DJ Zinhle

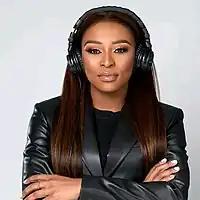
Zinhle in 2023

Ntombezinhle Jiyane Mohosana (born 30 December 1982) known professionally as DJ Zinhle, is a South African DJ, producer, businesswomen, media personality. Zinhle has also pursued an acting career. She made her on-screen debut as judge in "Jika MaJika", "Idols South Africa", "Turn It On", and "1's and 2's" (2021) and appeared as a guest on the television series "eKasi: Our Stories" (2011), "Play Your Part" (2012), "Tropika Island of Treasure" (2012), "The Close Up", "Rhythm City", and her own show, "DJ Zinhle The Unexpected".